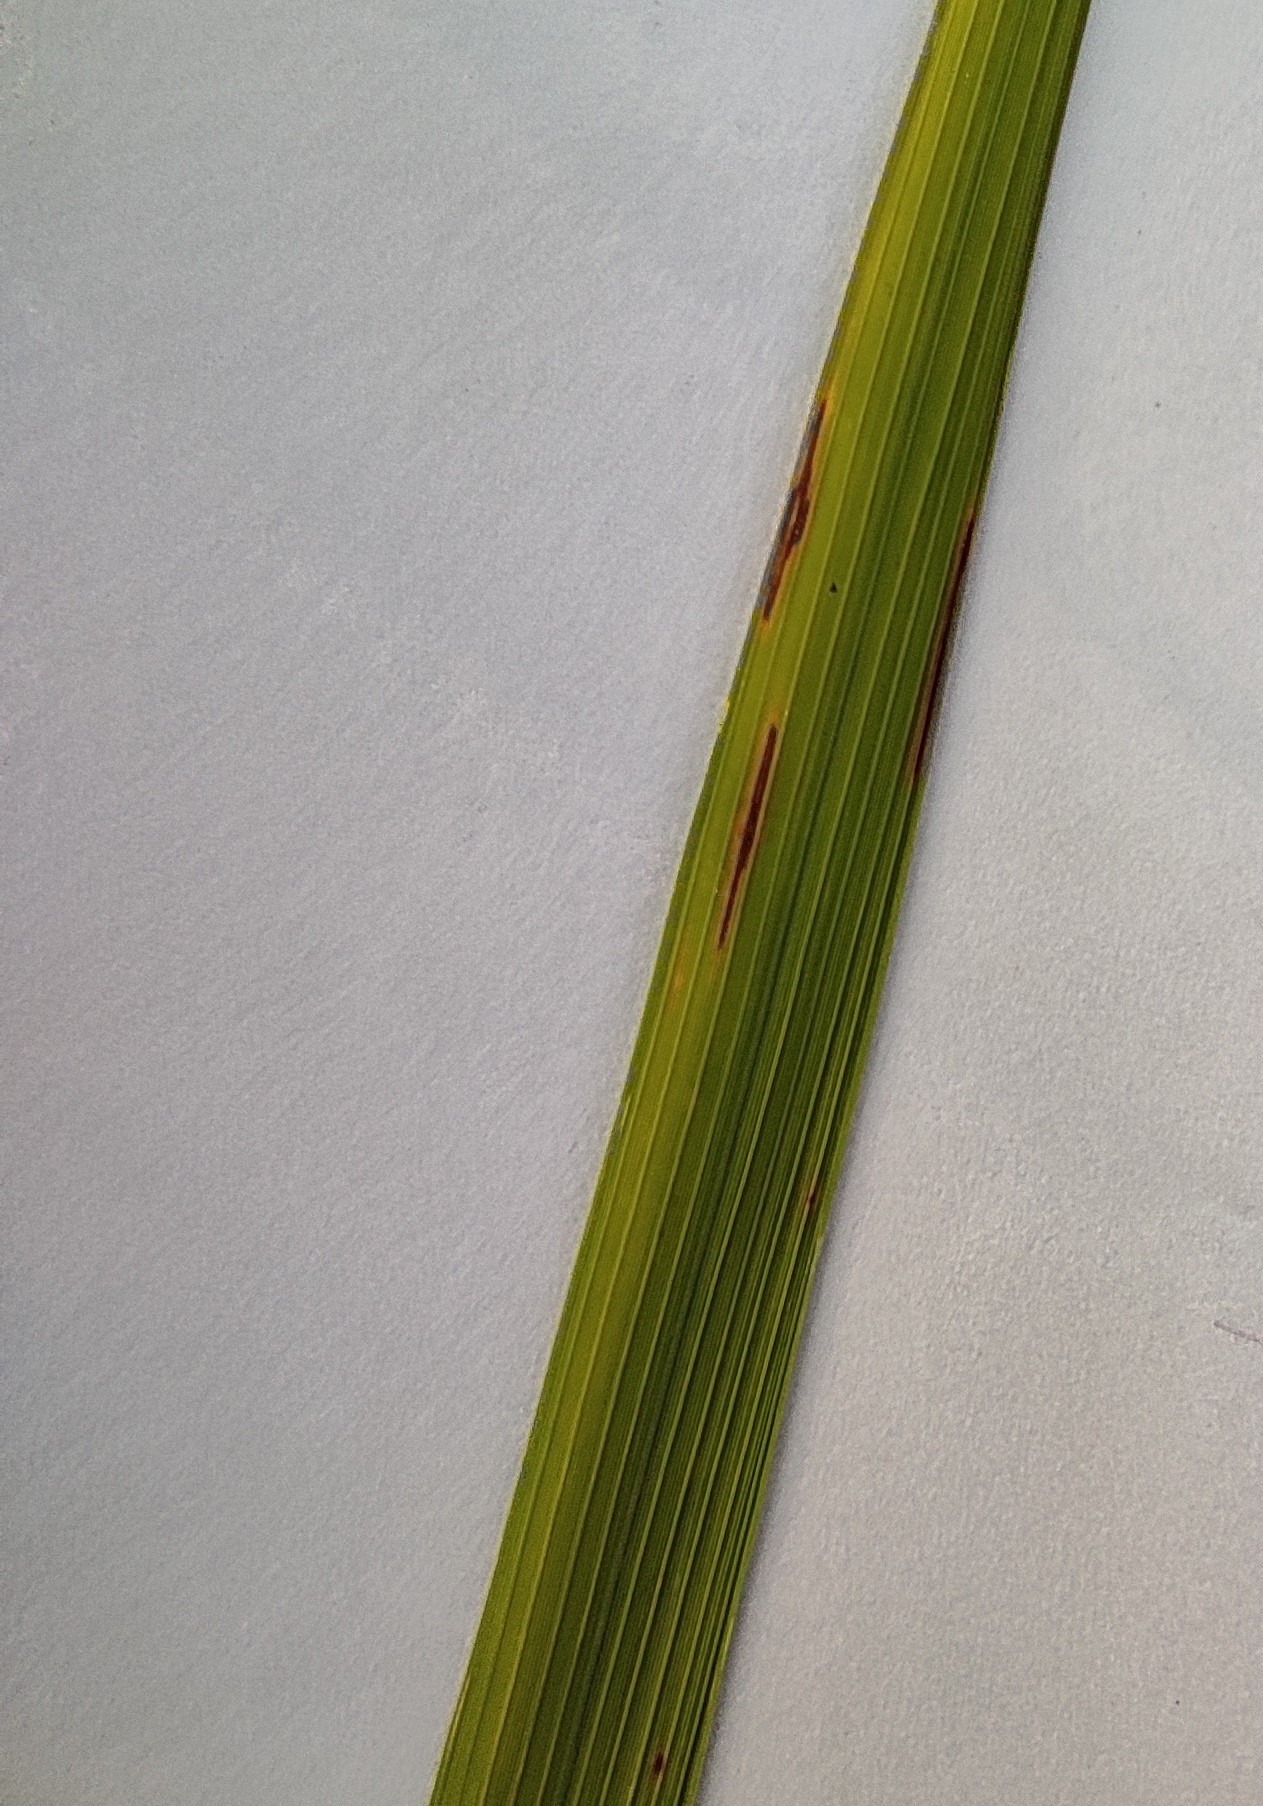
Label: Rice Blast